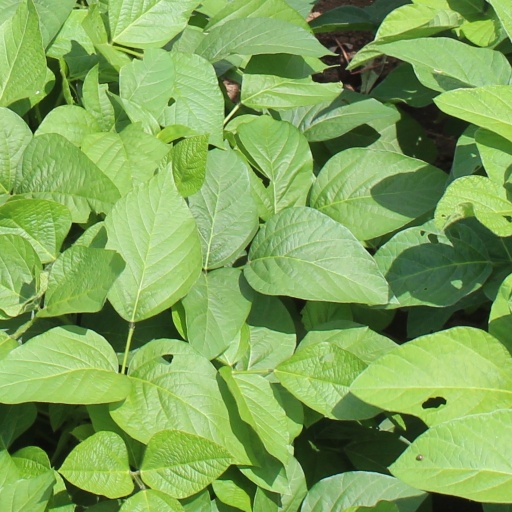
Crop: soybean